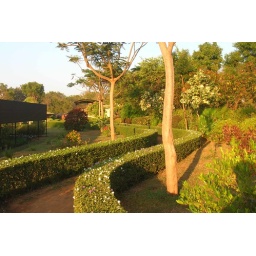
A scene at the field office site in the Dry Zone Botanic Gardens, Mirijjawila